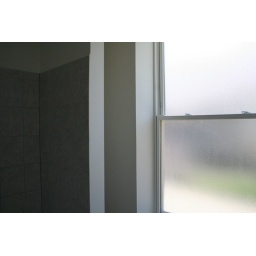
window in 2nd bedrm bathroom